The Dark Tunnel

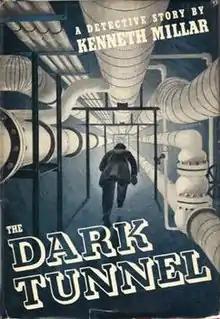
First-edition book cover

The Dark Tunnel is the first novel by "one of the giants of twentieth century crime fiction", Kenneth Millar. The first edition was published by Dodd, Mead & Co. in 1944 New York; in January 2020, a fine-condition copy was priced at . Millar's biography describes "The Dark Tunnel" as "a hybrid of old-fashioned puzzle-mystery, Buchanesque spy adventure, and Chandleresque exposé of sexual perversion. Because of the latter, a 1950 paperback reprint was subtitled "The story of a homosexual spy".